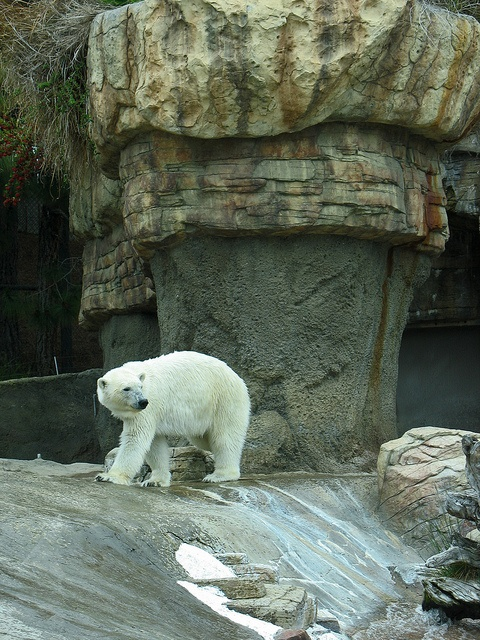
Polar bear standing in front of a rock formation.
A white polar bear standing on a concrete surface.
A polar bear walking around its concrete landscape at the zoo
A polar bear is standing at the zoo
A young polar bear walks around his zoo exhibit